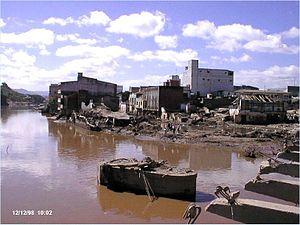
L'ouragan Mitch fut le deuxième plus meurtrier et l'un des plus puissants ouragans enregistrés dans le bassin Atlantique, avec des vents atteignant 290 km/h. Mitch était le treizième cyclone tropical, le neuvième ouragan, et le troisième ouragan majeur de la saison cyclonique 1998. À l'époque, Mitch était l'ouragan du bassin Atlantique le plus fort jamais observé au mois d'octobre, depuis dépassé par l'ouragan Wilma durant la saison cyclonique 2005. Il fut alors aussi classé comme le quatrième ouragan atlantique le plus intense depuis que sont enregistrées des données météorologiques, bien qu'il soit passé à la septième place depuis.